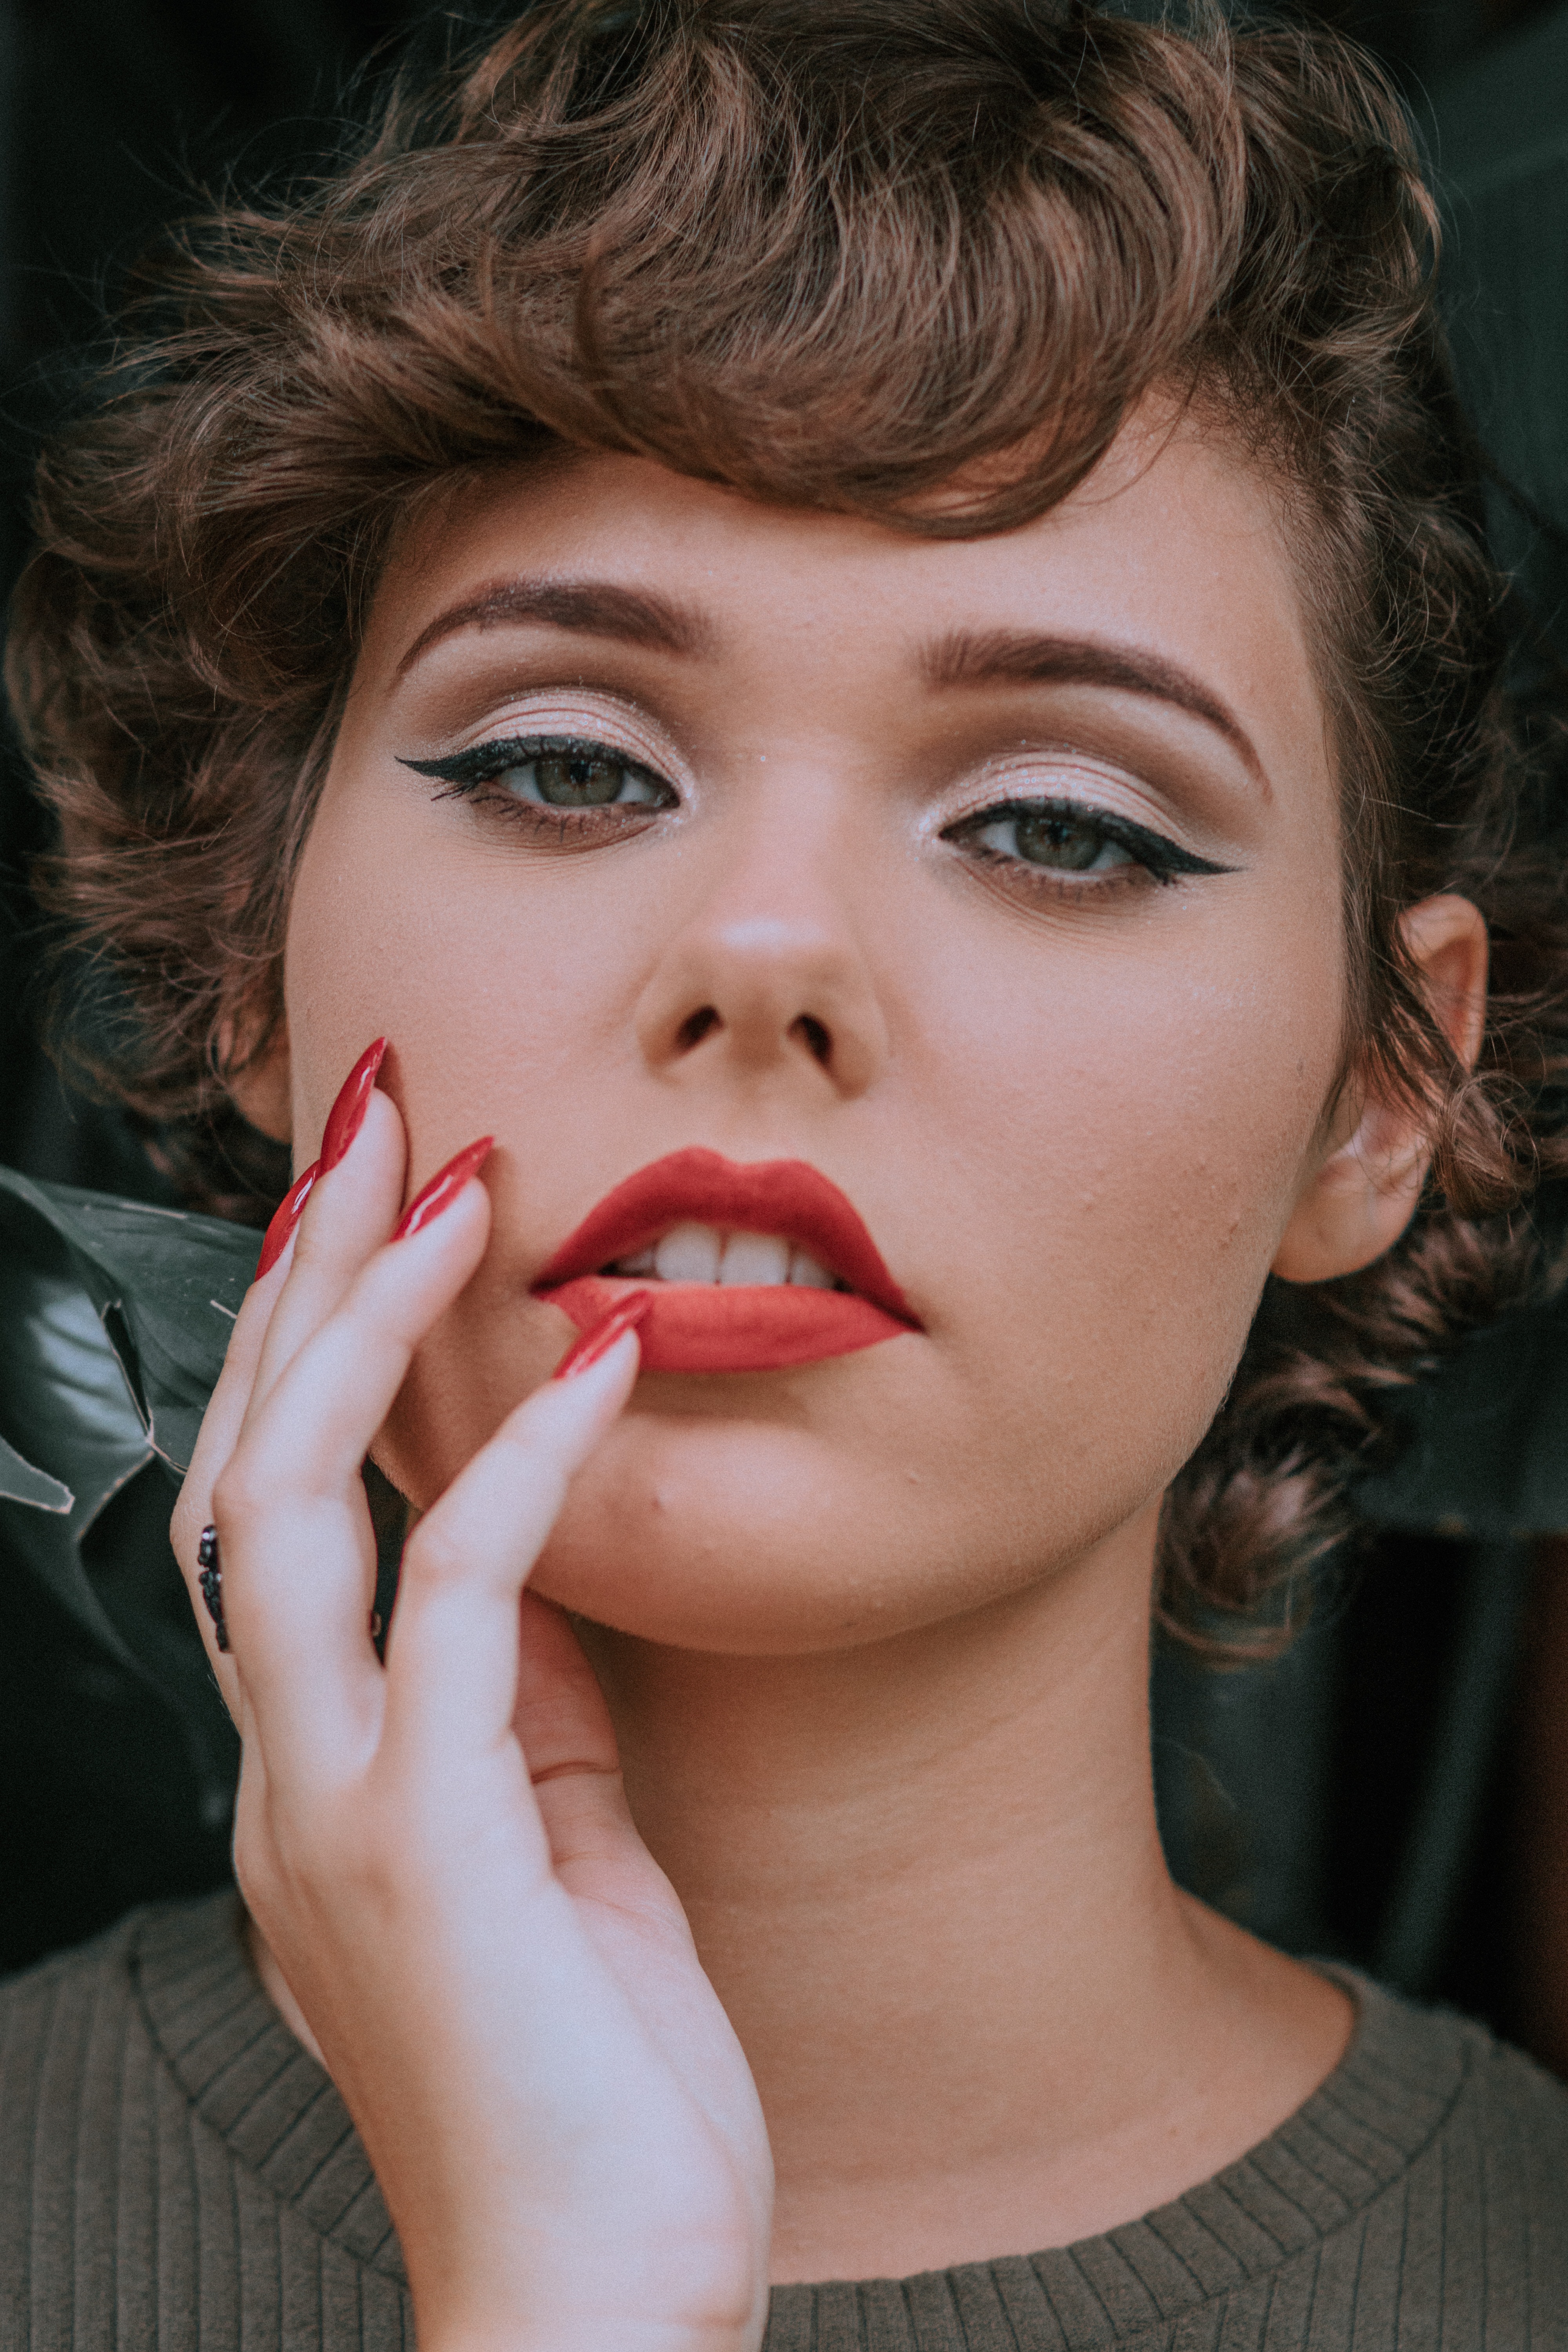
face, hair, lip, eyebrow, nose, beauty, chin, cheek, skin, head, hairstyle, close up, mouth, eye, eyelash, fashion, nail, model, Material property, brown hair, finger, hand, photography, black hair, jaw, lipstick, gesture, long hair, portrait photography, smile, portrait